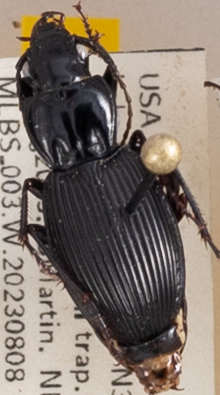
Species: Pterostichus lachrymosus
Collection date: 2023-08-08
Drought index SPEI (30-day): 0.1
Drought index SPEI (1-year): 0.24
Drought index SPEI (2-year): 0.03